Shin Chang-jae

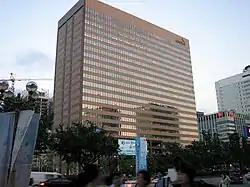
Kyobo Life Insurance Building, Seoul

He trained as an obstetrician and worked as a professor at the Seoul National University medical school. He has been chairman and CEO of Kyobo Life Insurance Company since 2000. In June 2015, "Forbes" estimated his net worth at US$2.3 billion.